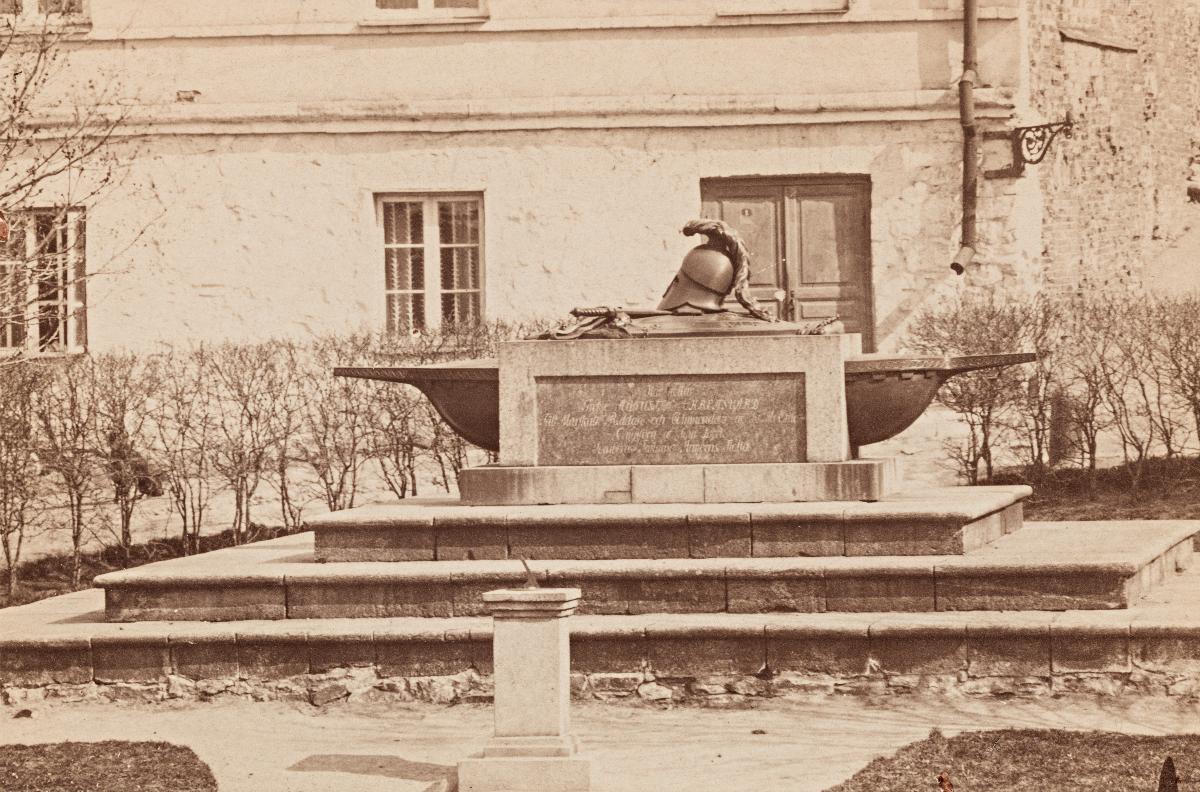
Kreivi, sotamarsalkka Augustin Ehrensvärdin (1710 – 1772) hauta Susisaaren Linnanpihassa Suomenlinnassa.
sisällön kuvaus: Kreivi, sotamarsalkka Augustin Ehrensvärdin (1710 – 1772) hauta Susisaaren Linnanpihassa Suomenlinnassa. Ehrensvärd suunnitteli ja johti Viaporin rakennustöitä sekä toimi linnoituksen ensimmäisenä komendanttina. Hautamuistomerkin teki Johan Tobias Sergel. Taustalla näkyvässä komendantintalossa on nykyisin Ehrensvärd-museo. Kuva kuuluu sarjaan Bilder från Helsingfors vuodelta 1911. mustavalkoinen
Kuvaaja: Brummer, W., valokuvaaja
Ajankohta: 1874
Paikka: Suomi, Uusimaa, Helsinki, Suomenlinna Helsinki, Susisaari
Aiheet: Ehrensvärd, Augustin, haudat, hautamuistomerkit, kivirakennukset, komendantit, graves, memorial stones, stone buildings, gravar, gravmonument, stenbyggnader